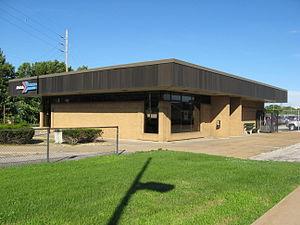
La gare de Hammond - Whiting est une gare ferroviaire des États-Unis située à Hammond à proximité de Whiting dans l'État de l'Indiana.